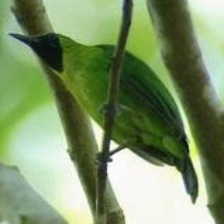
Species: BORNEAN LEAFBIRD
Scientific name: CHLOROPSIS KINABALUENSIS